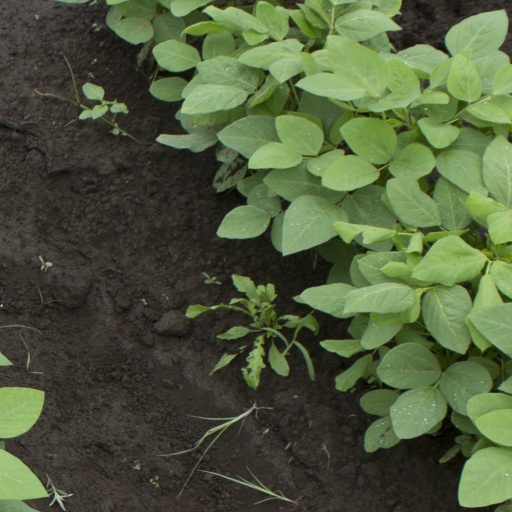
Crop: soybean